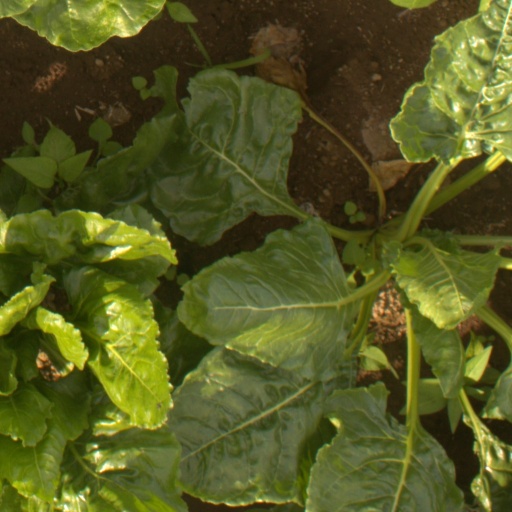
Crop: sugar beet